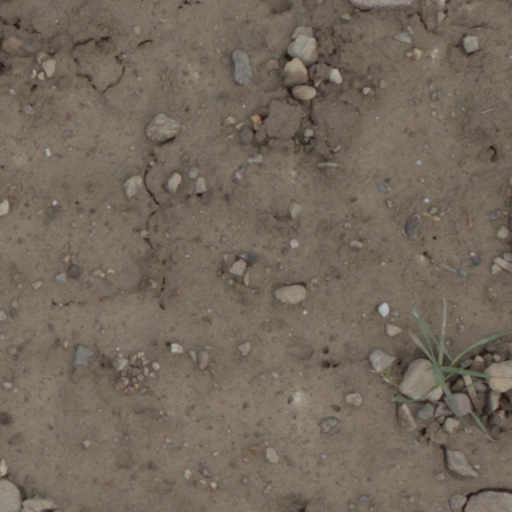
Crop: wheat